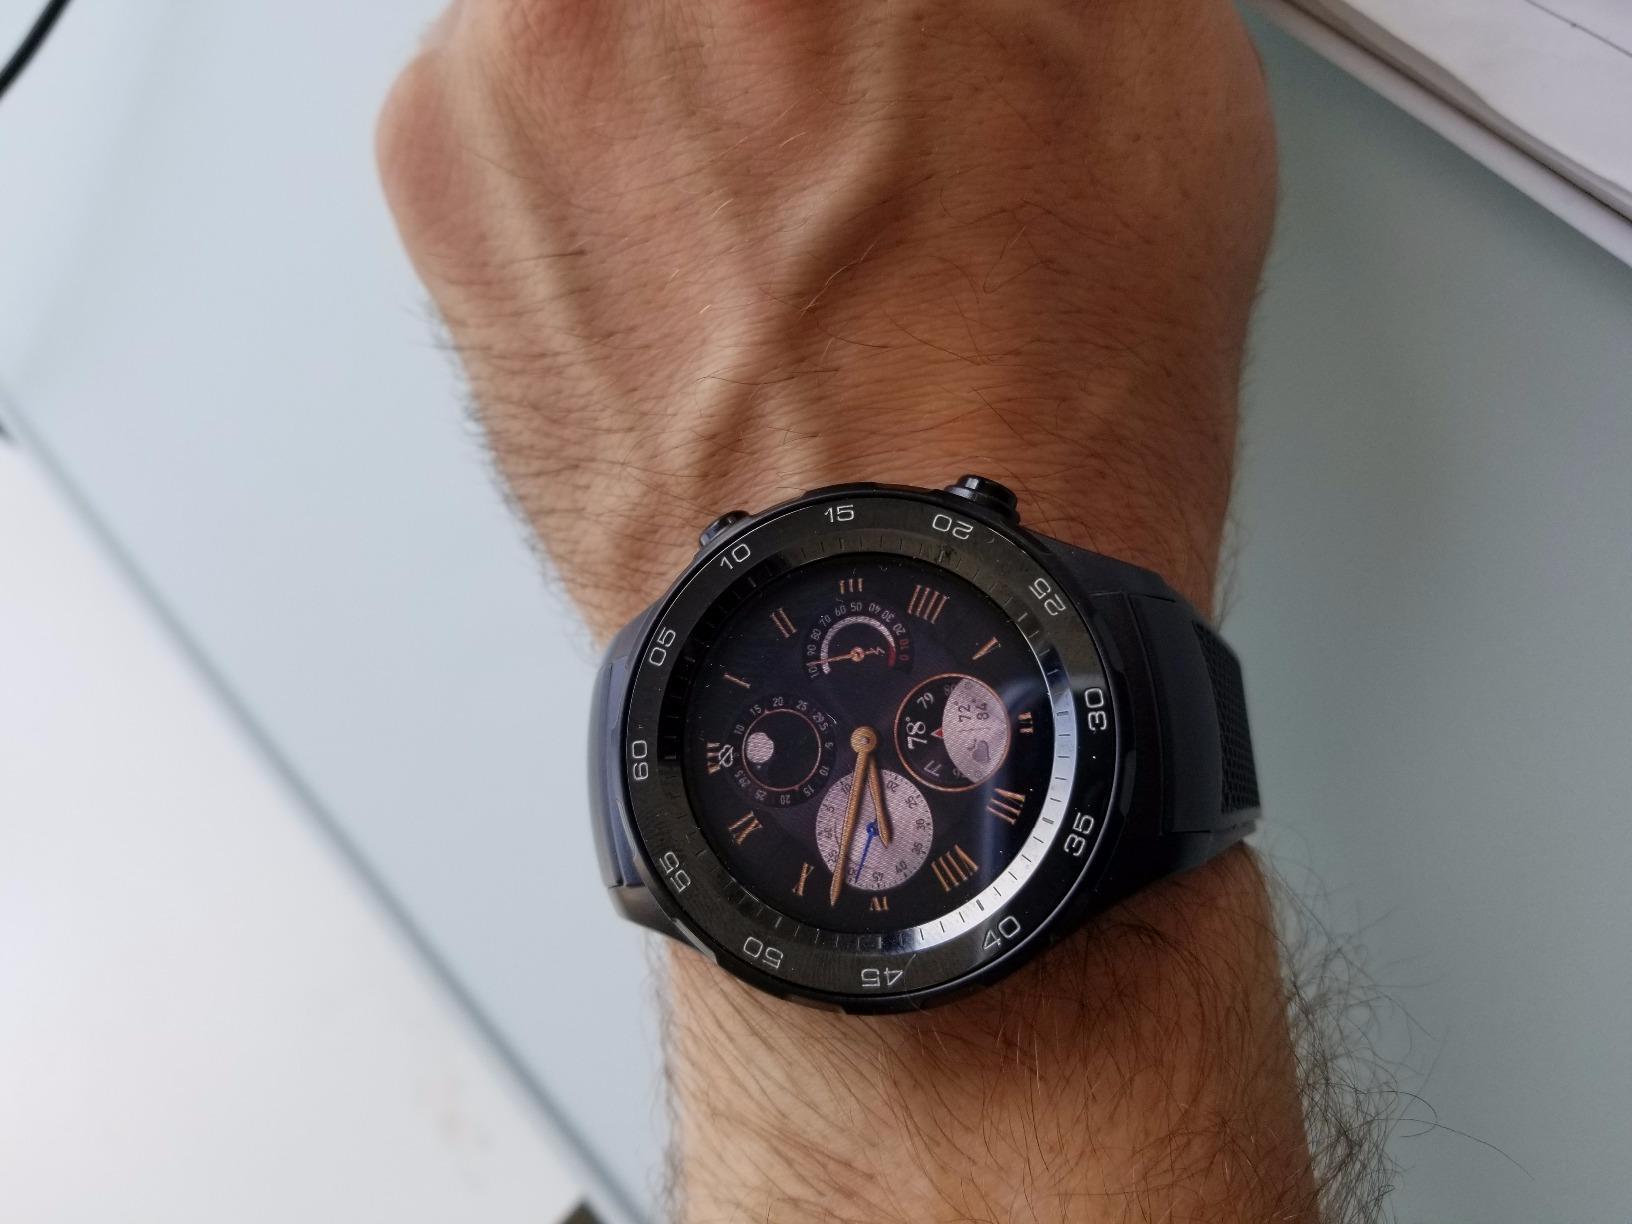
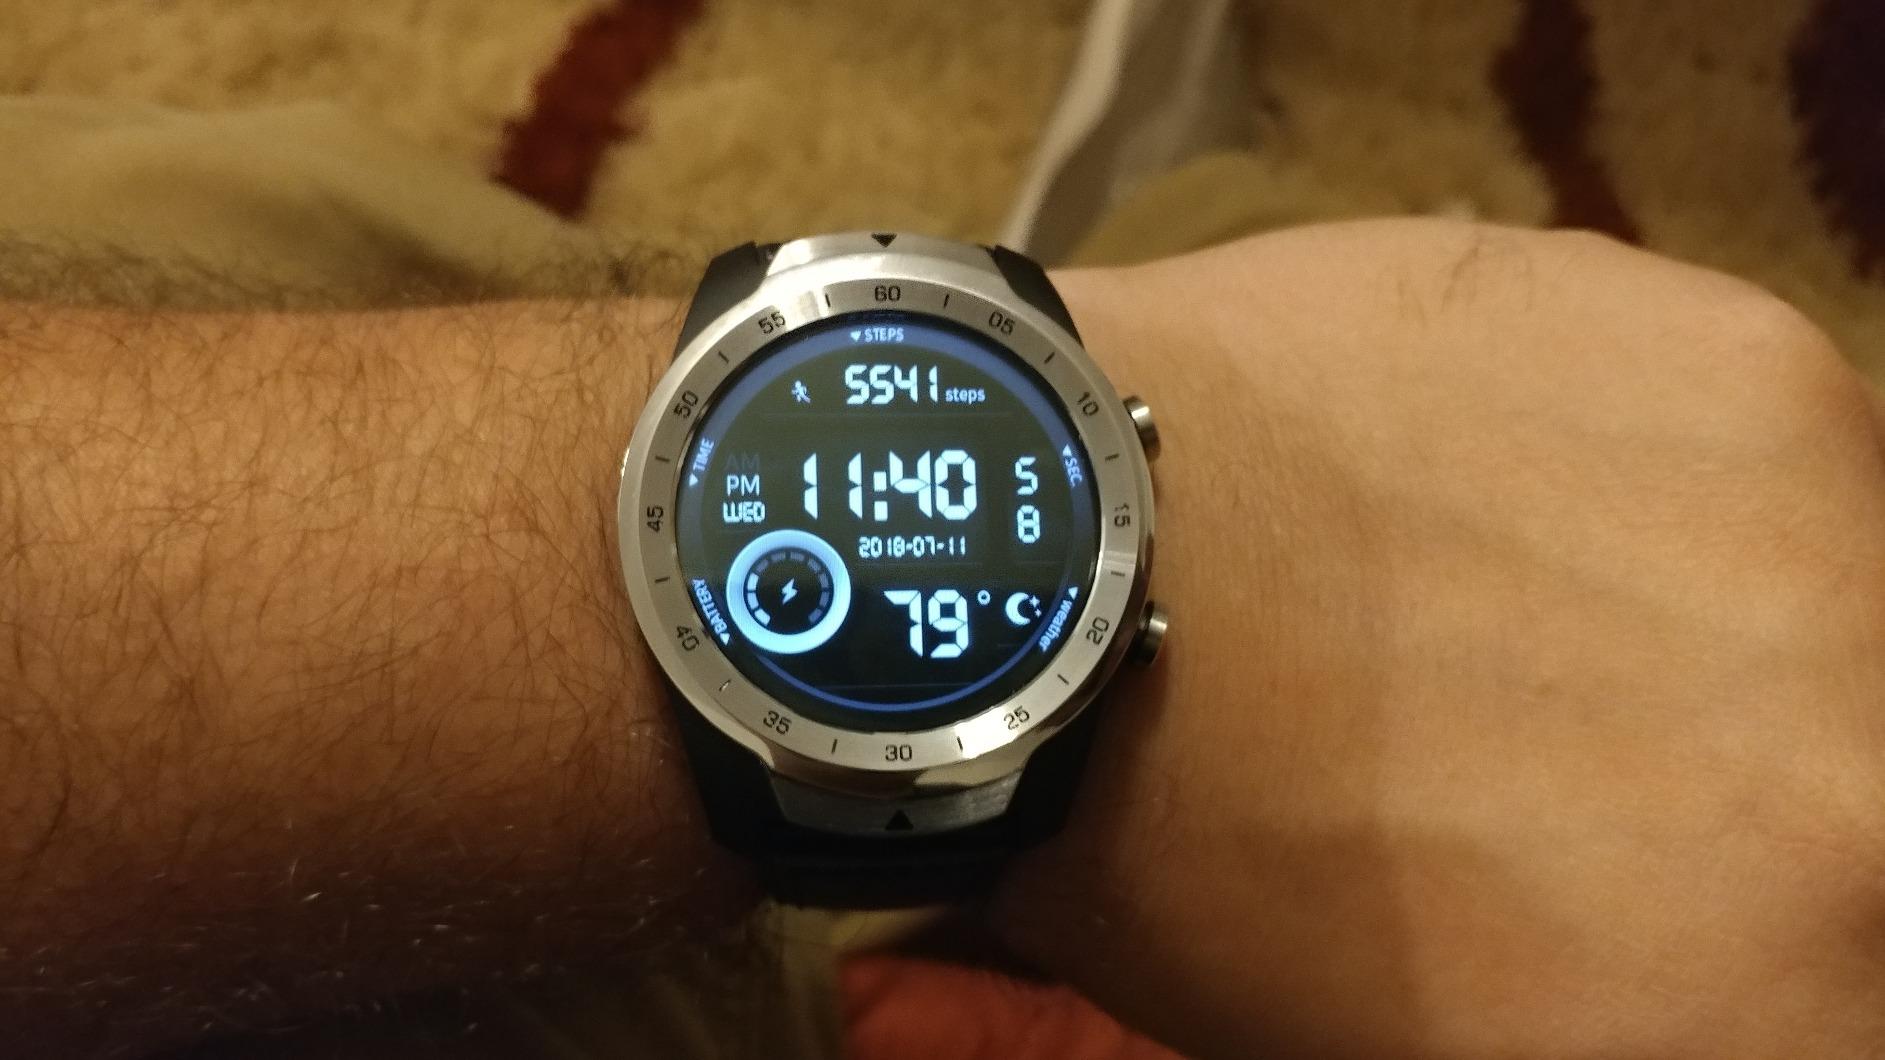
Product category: smartwatch
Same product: no